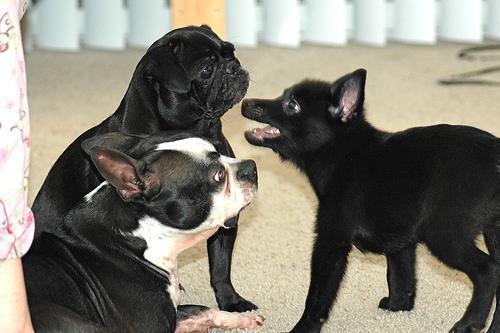
schipperke